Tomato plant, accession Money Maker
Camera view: bottom (45 deg); turntable rotation: 90 degrees
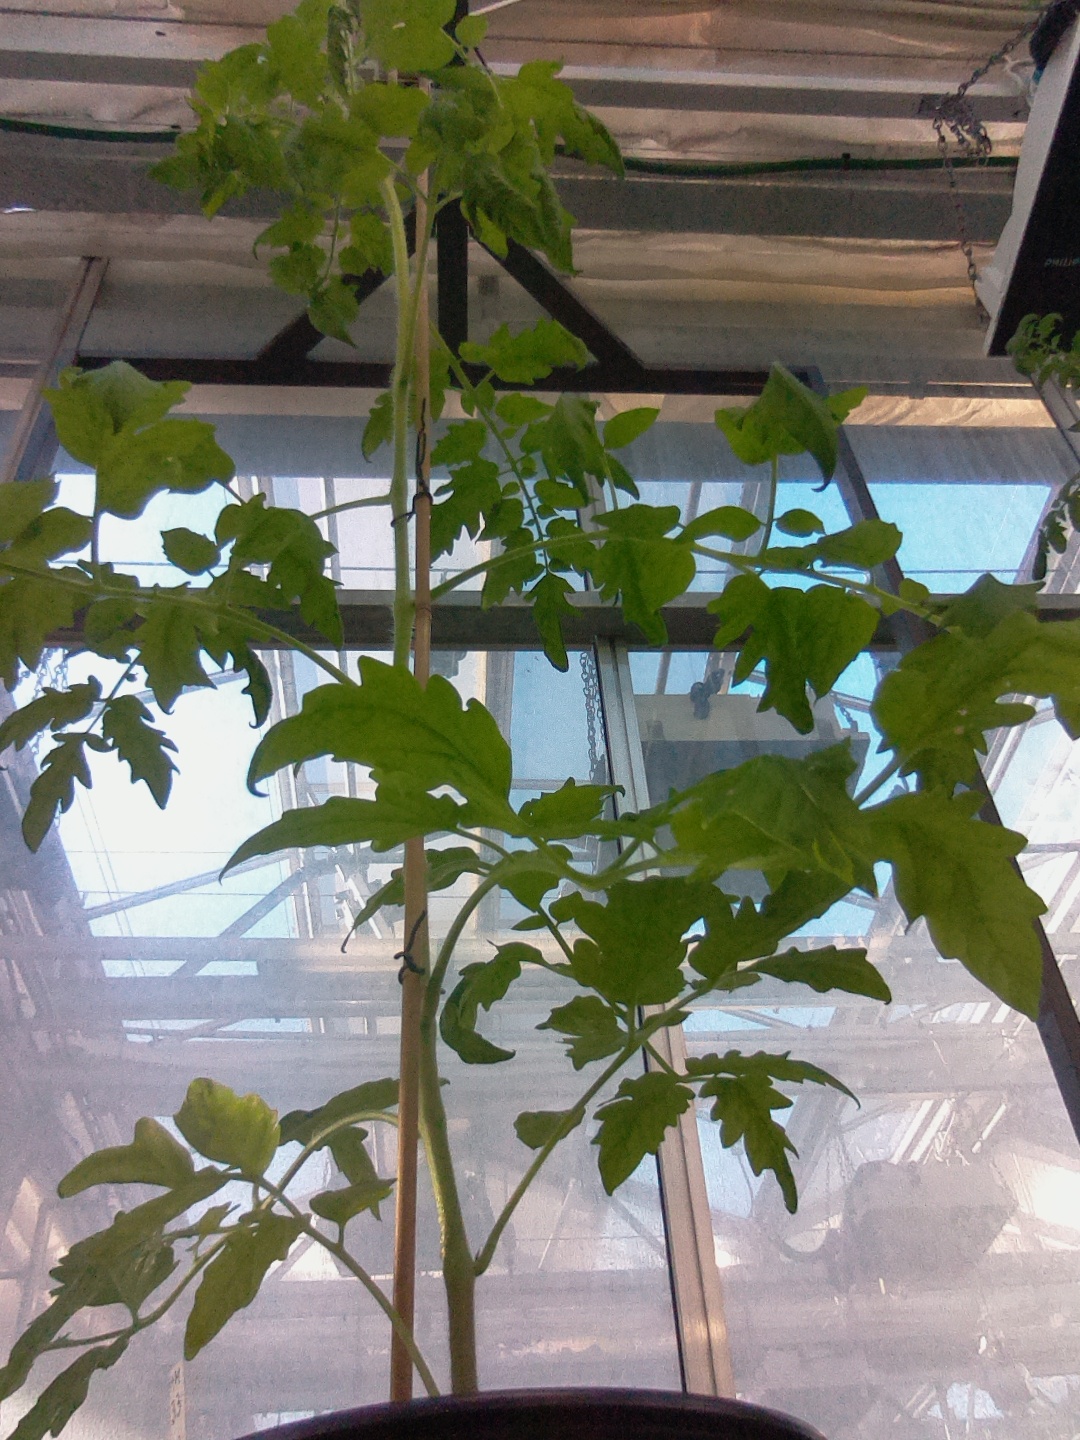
BBCH growth stage 52: 2 inflorescences visible